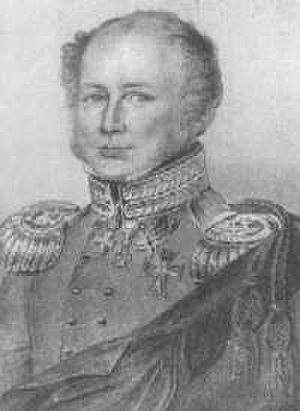
Dansk Vestindien / Samfundets udvikling og opbygning / Slaveri / Stop for slavehandel 1792
Generalguvernør Peter von Scholten afskaffede slaveriet i Dansk Vestindien.
Dansk Vestindien, De Vestindiske Øer eller de danske Jomfruøer var en dansk koloni i Caribien bestående af øerne Sankt Thomas, Sankt Jan og Sankt Croix. Christopher Columbus fandt øerne på sin anden rejse til den nye verden i 1493, hvor de blev navngivet Once Mil Virgenes til ære for Sankt Ursulas jomfruer. Danske handelskompagnier annekterede de to ubeboede øer Skt. Thomas i 1672 og Skt. Jan i 1718, mens Skt. Croix blev købt af Frankrig i 1733. De tre øer blev i 1755 overtaget som kronkoloni af Danmark-Norge fra Vestindisk-guineisk Kompagni. Dansk Vestindien var besat af Storbritannien i perioden 1802–1803 og 1807–1815 i forbindelse med Englandskrigene.